Norfolk Militia

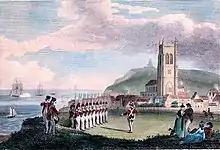
Members of the original Norfolk Militia conduct training in front of tourists at Cromer, a similar role to that of the modern re-enactment unit.

During the autumn of 1759–60 the Norfolk companies were first dispersed in billets across Hampshire and Surrey, and then in November they were marched to Cirencester in Gloucestershire, where they were joined by a recruiting party and recruits from Norwich. In June 1760 the East battalion marched back to Norwich and Yarmouth, where they took over guarding French prisoners. On 28 May 1761 King George granted the two battalions of the Norfolk Militia a 'Warrant for Colours'. That summer the East Battalion took over duties at Ipswich and Landguard Fort, then in October moved to winter quarters in King's Lynn and Fakenham.